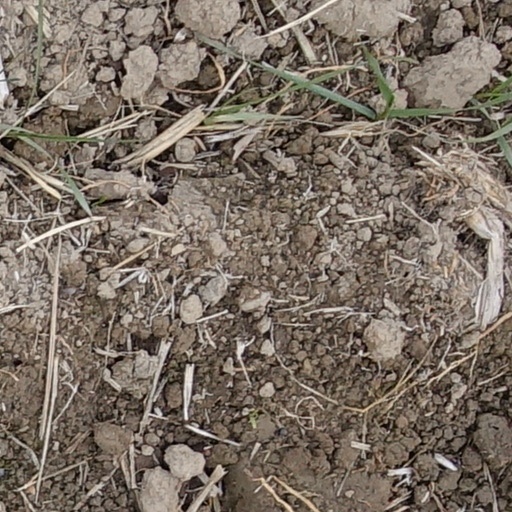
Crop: wheat